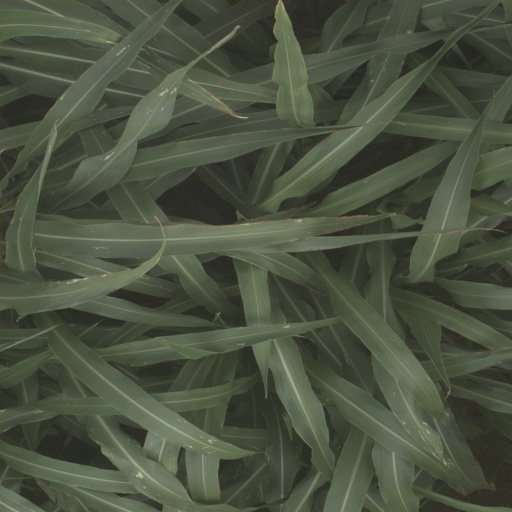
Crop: sorghum